South Burnett Co-operative Dairy Association Factory

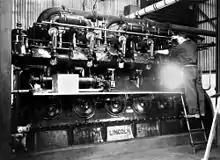
Engine room in the Butter Factory, 1939

The growth of the South Burnett Co-operative's processing activities necessitated the expansion of the factory in 1929. In order to increase production capacity, the South Burnett Co-operative Dairy Company commenced the construction of a new unit of 35 tons capacity to work in conjunction with the existing unit, and a power plant capable of running both components together or independently. The objective behind the dual factory system was to apply the churning capacity of both factories to the manufacture of butter before noon, with the remainder of the day geared towards the handling and treatment of cream deliveries from suppliers. The Murgon butter factory increased the overall production capacity to 64 tons of butter a week, or 128 tons using double shifts. The dual factory system, driven by a common power plant, was claimed at the time to be "unique in the history of butter production in the Commonwealth".